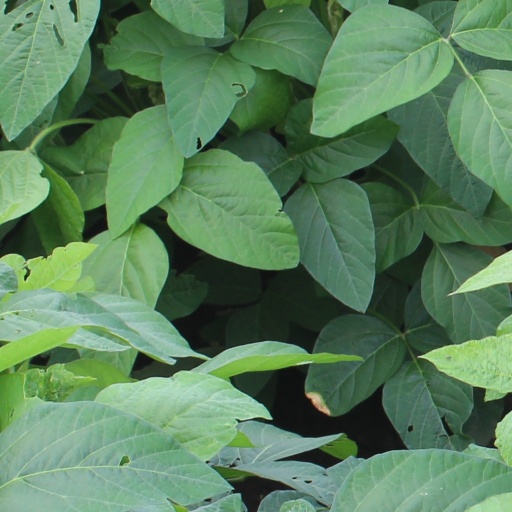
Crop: soybean